AC motor

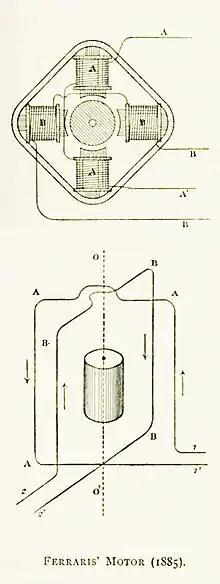
The first AC motor in the world of Italian physicist Galileo Ferraris

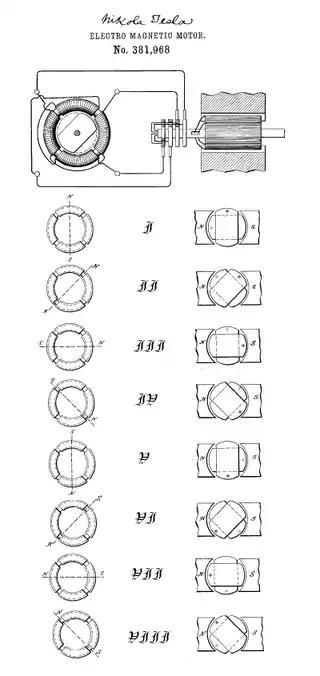
Drawing from U.S. Patent 381968, illustrating principle of Tesla's alternating current motor

Alternating current technology was rooted in Michael Faraday's and Joseph Henry's 1830–31 discovery that a changing magnetic field can induce an electric current in a circuit. Faraday is usually given credit for this discovery since he published his findings first.